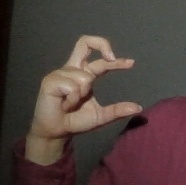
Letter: thal